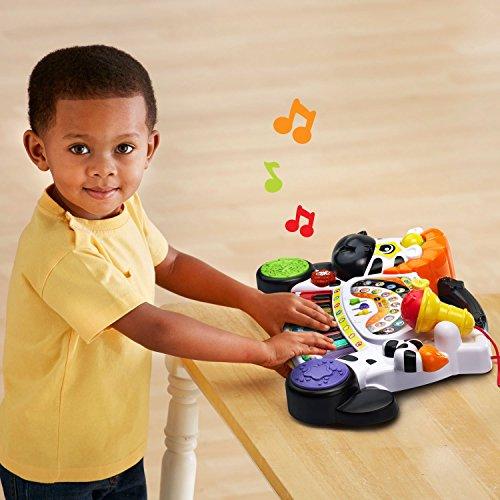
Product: VTech Zoo Jamz Piano (Frustration Free Packaging)
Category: Toys & Games | Learning & Education | Musical Instruments | Pianos & Keyboards
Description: The zebra piano has light-up keys so your little one can follow along or learn to play a song at three different levels; whammy bar and scratch disc enhance fine motor skills and adds cool sounds.
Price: $23.94
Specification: ProductDimensions:3x17.3x11.1inches|ItemWeight:2.38pounds|ShippingWeight:2.85pounds(Viewshippingratesandpolicies)|DomesticShipping:ItemcanbeshippedwithinU.S.|InternationalShipping:ThisitemcanbeshippedtoselectcountriesoutsideoftheU.S.LearnMore|ASIN:B01FMK17PY|Itemmodelnumber:80-179101|Manufacturerrecommendedage:18months-4years|Batteries:2AAbatteriesrequired.(included)